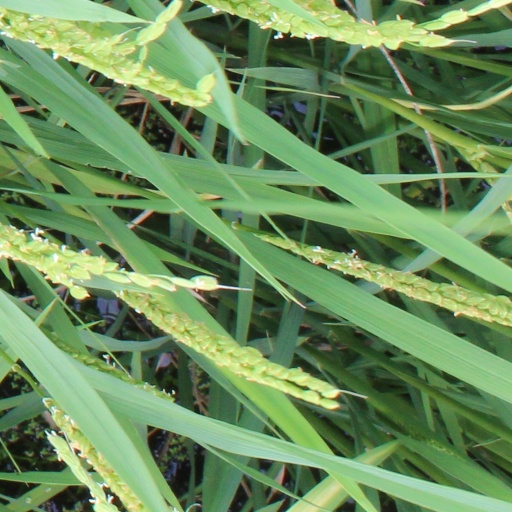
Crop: rice